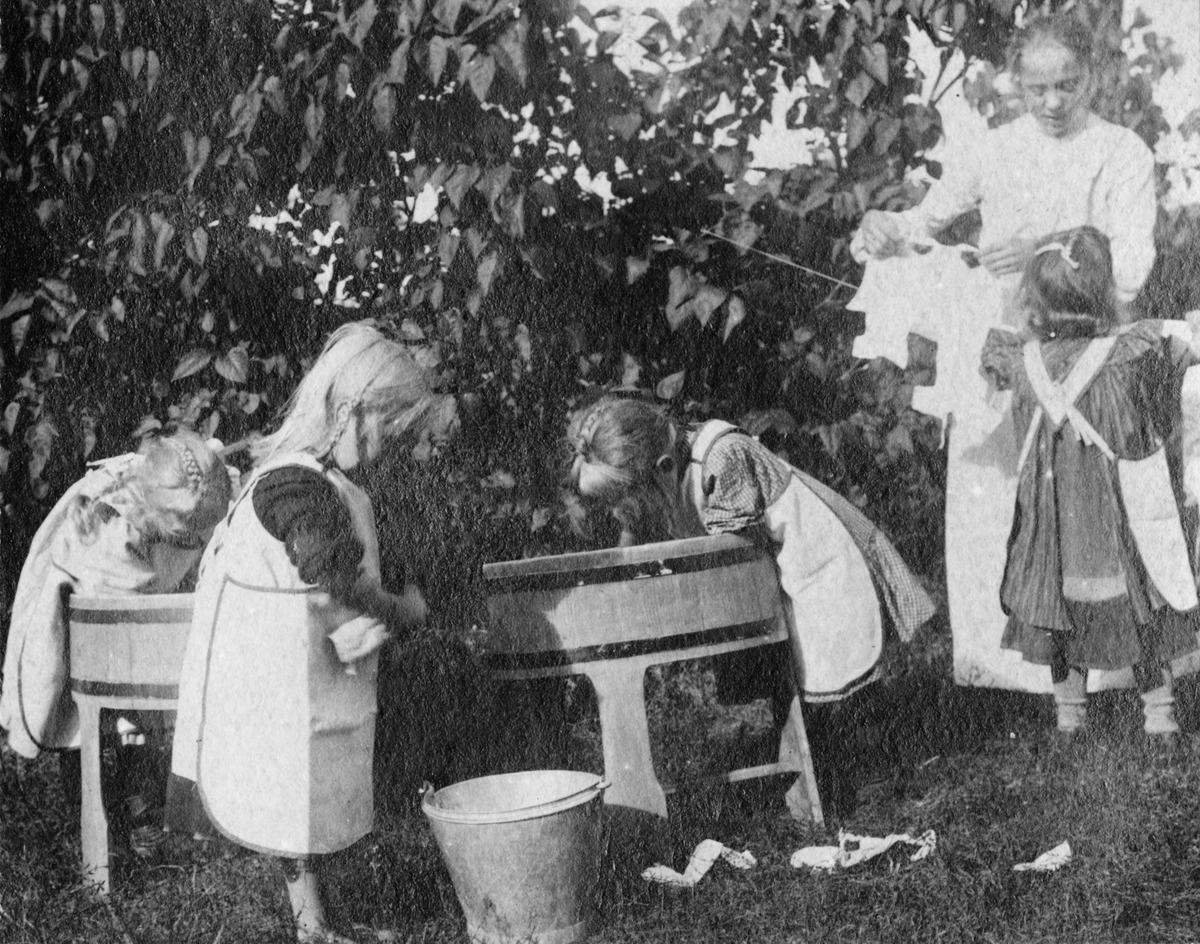
Hermannin suomenkielinen kansanlastentarha, Hermanni I, Saarenkatu 2
sisällön kuvaus: Hermannin suomenkielinen kansanlastentarha, Hermanni I, Saarenkatu 2.  "Nuken vaatteiden pesua."

Hermannin suomenkielinen kansanlastentarha toimi 1903-1913. mustavalkoinen
Ajankohta: kuvausaika 1906
Paikka: Suomi, Uusimaa, Helsinki, Hermanni Helsinki, Saarenkatu 2
Aiheet: Kotikallion lastentarha, hygienia, puhtaus, kasvatus, kodinhoito, leikkikalut, nuket, lastentarhat, päiväkodit, lapset, työväenluokka, työläiset, pyykinpesu